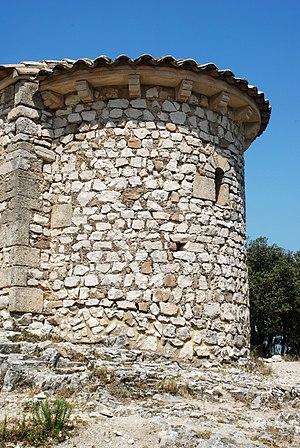
France - Provence - Vaucluse - Le Thor - Chapelle Saint-Pierre de Thouzon
La chapelle Saint-Pierre de Thouzon est une chapelle romane située sur la commune du Thor en Provence, dans le département français de Vaucluse en région Provence-Alpes-Côte d'Azur.